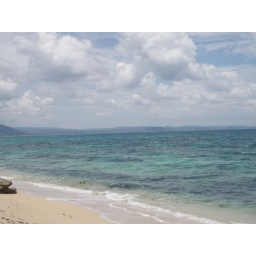
Stretch of beach in Pagudpud. Wind mills seen in the distance. Crystal clear azure sea water....paradise!